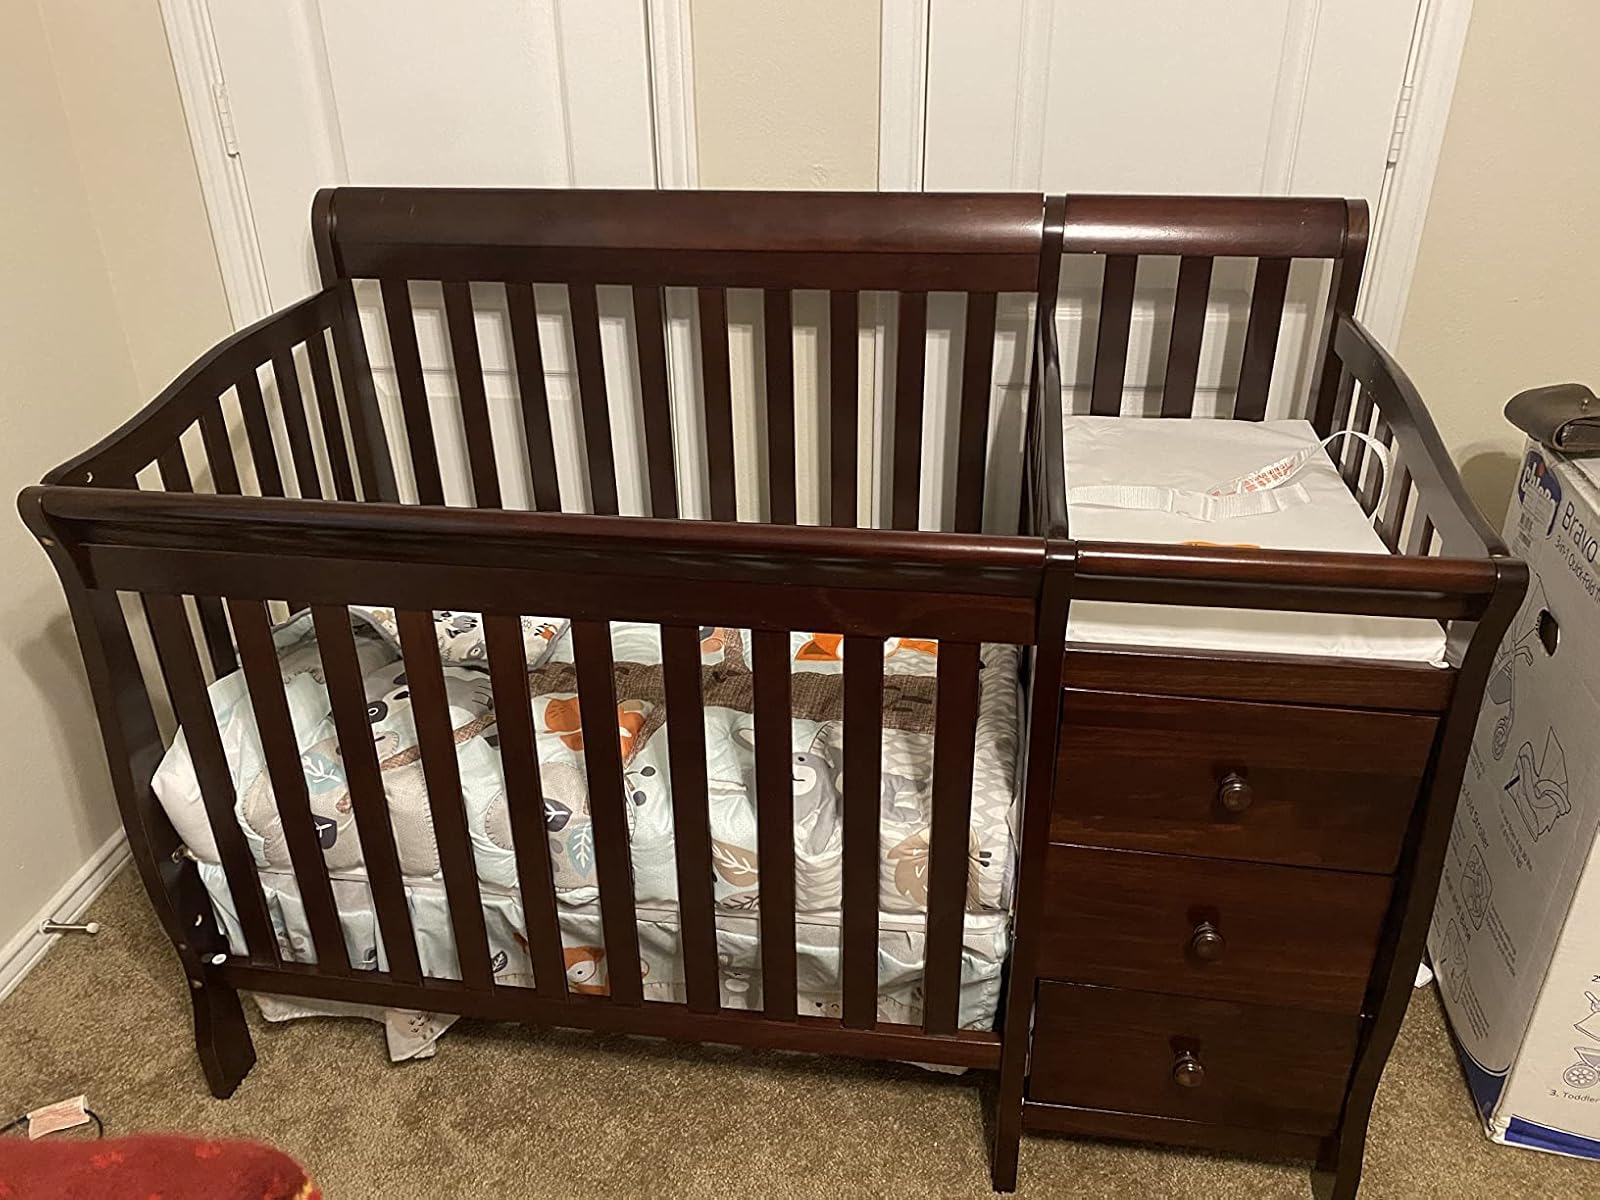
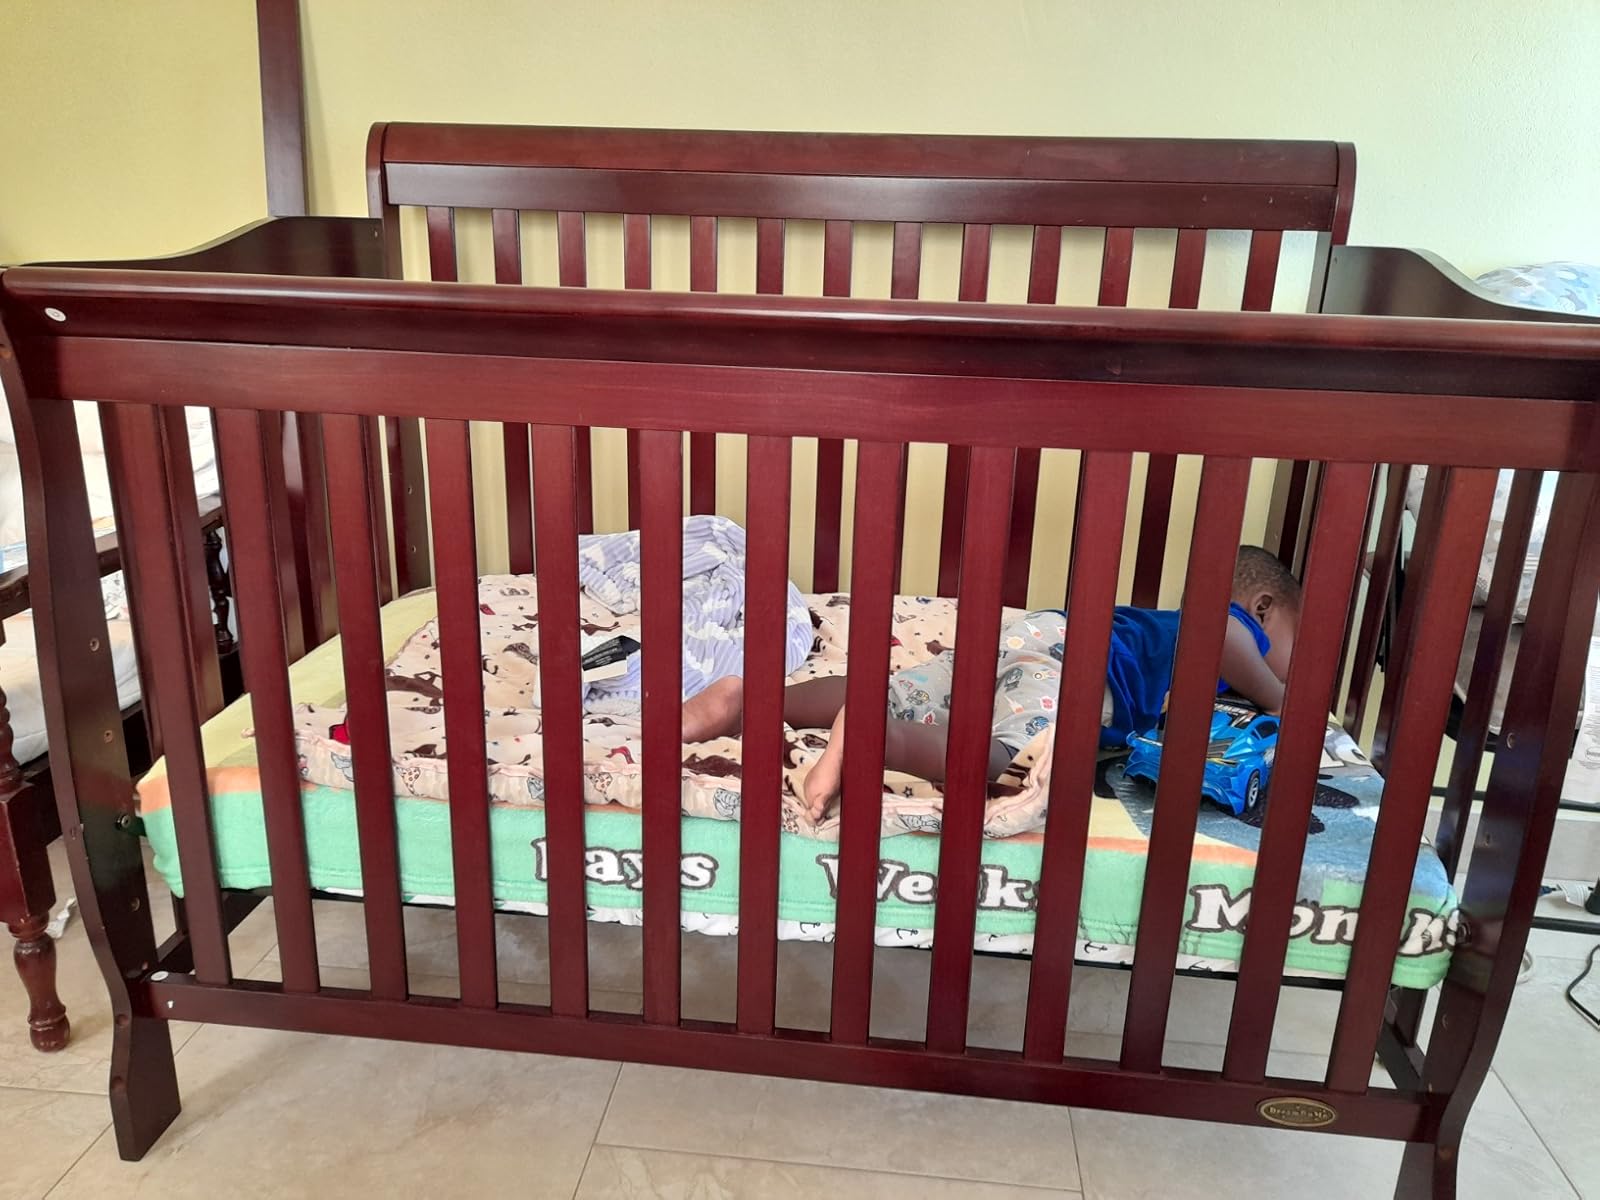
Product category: products_crib
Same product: no